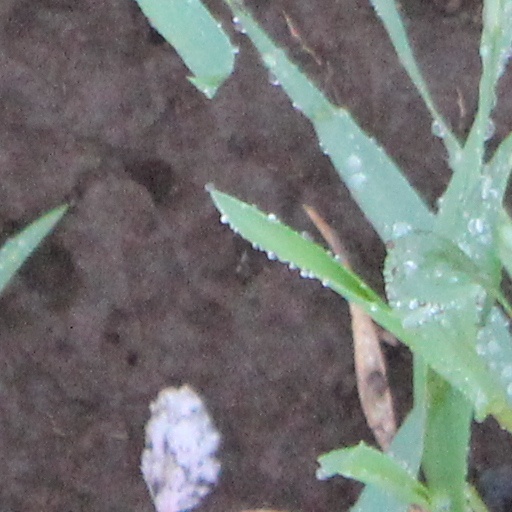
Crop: wheat